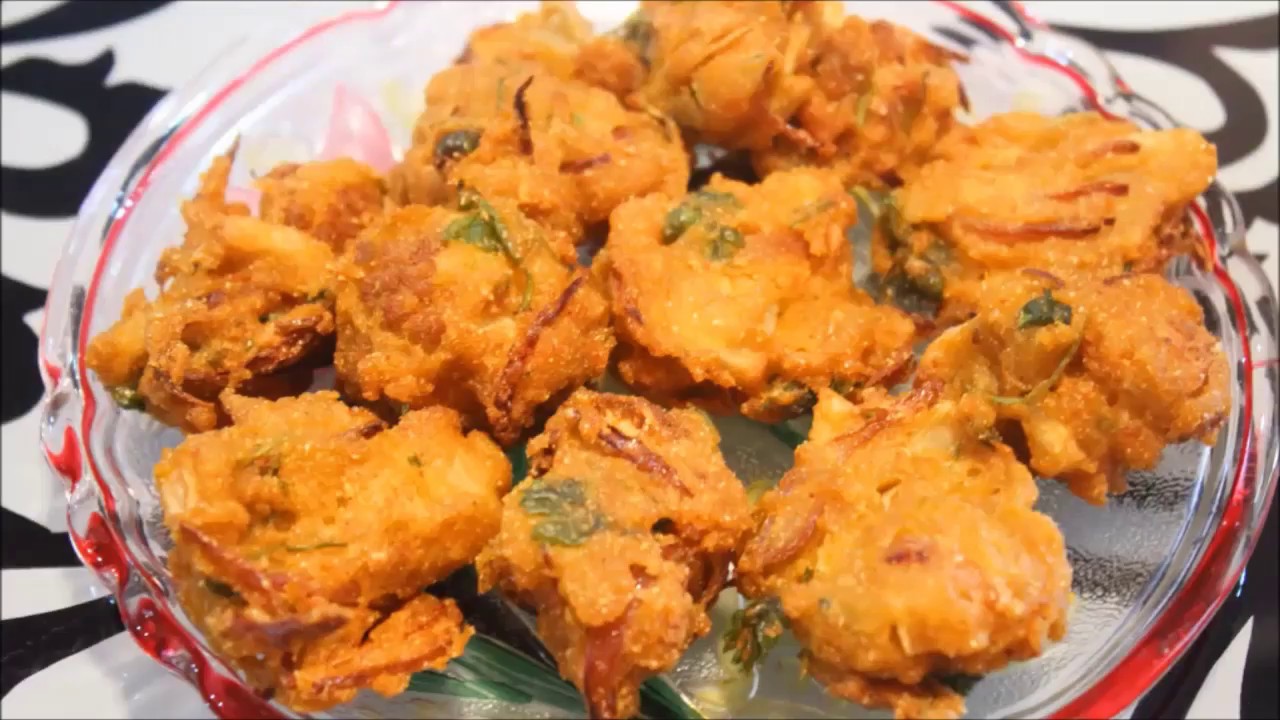
Dish: pakode